Ginger ale

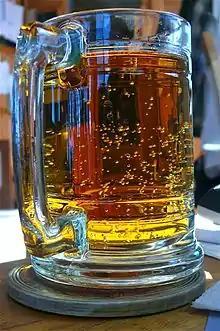
Vernors golden ginger ale

Ginger ale is a carbonated soft drink (not an ale) flavoured with ginger. It is consumed on its own or used as a mixer, often with spirit-based drinks. There are two main types of ginger ale. The golden style is credited to the Irish doctor Thomas Joseph Cantrell. The dry style (also called the pale style), a paler drink with a much milder ginger flavour, was created by Canadian John McLaughlin.